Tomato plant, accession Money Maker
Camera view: tilt-top (135 deg); turntable rotation: 60 degrees
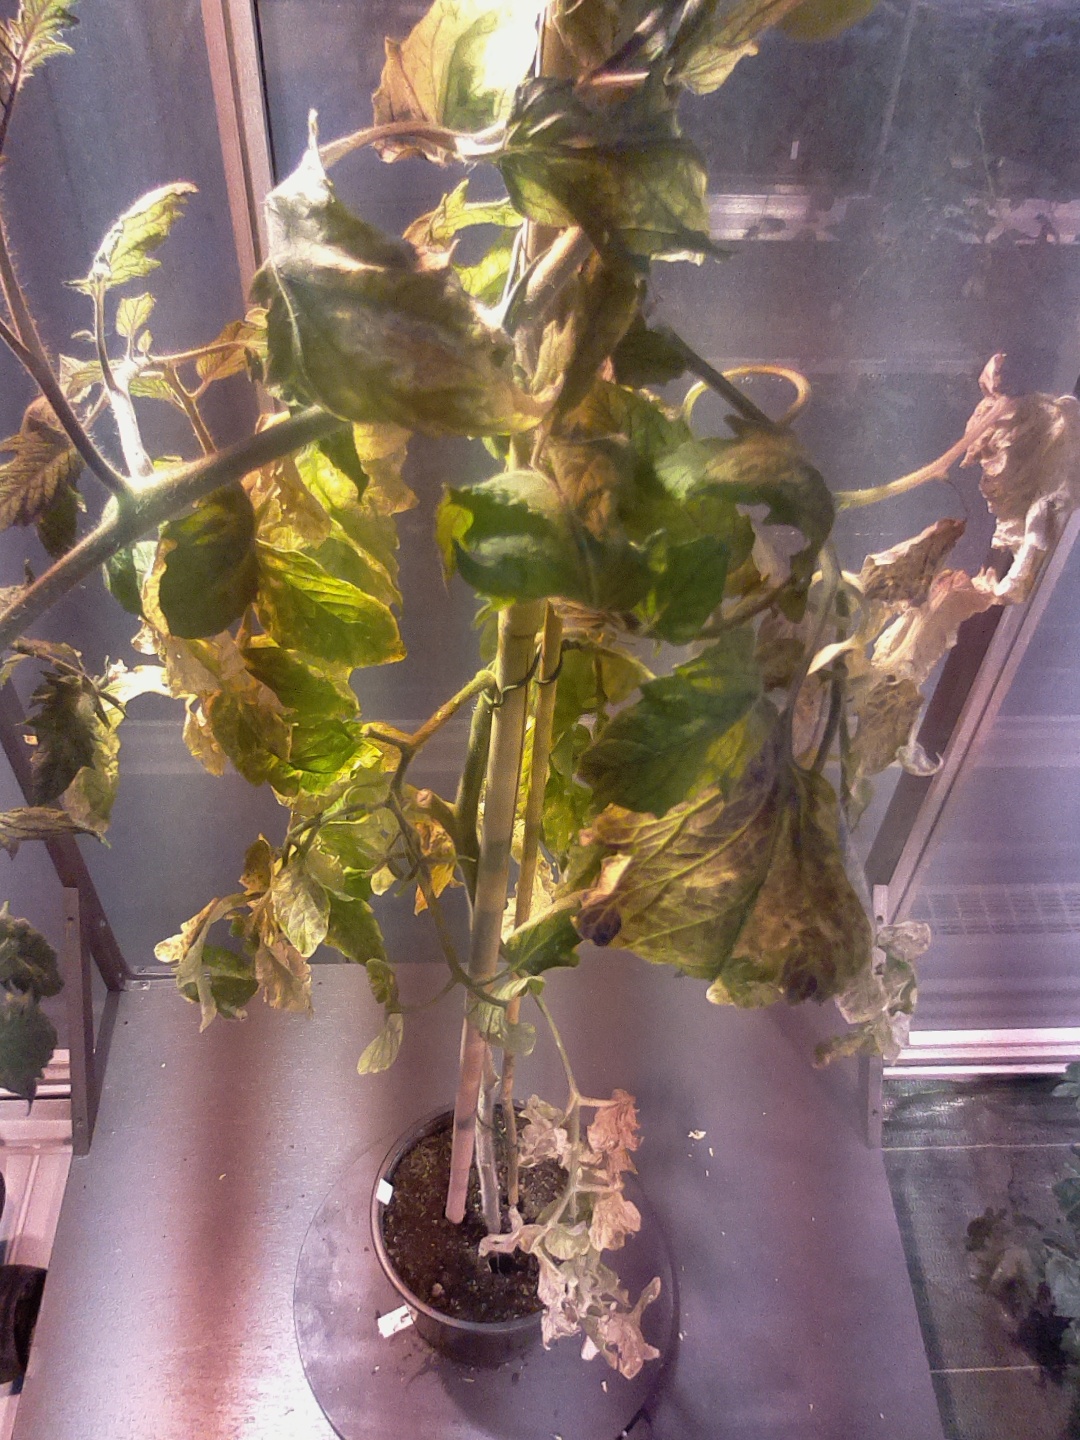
BBCH growth stage 79: 90% -100% of final fruit size